C. V. Raman Pillai

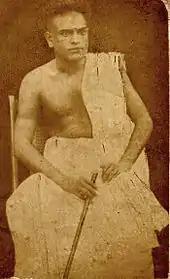
CV as a young man

Born in Thiruvananthapuram (Trivandrum), capital city of the erstwhile native State of Travancore, on 19 May 1858 to Panavilakath Neelakanta Pillai, a Sanskrit scholar and Parvathy Pillai, a scion of an ancient matrilineal family; both his parents were from middle-class families and employees at the Palace of the Maharaja of Travancore. Pillai got his family name, "Cannankara", through matrilineal succession. Fondly called Ramu, he had a traditional Sanskritized education, early in life, under his father's tutelage which included lessons in Ayurveda and even magic and Tantra. He continued education at the first English school in Thiruvananthapuram. Subsequently, he graduated from His Highness Maharaja's College (the present-day University College Thiruvananthapuram), the first-ever College in Travancore, where he reportedly had a brilliant academic career under John Ross, the principal of the institution and Robert Harvey. and obtained his BA degree from the Madras University in 1881, securing the 7th rank in the Madras Presidency. It was during this period, he started his first periodical named The Kerala Patriot.